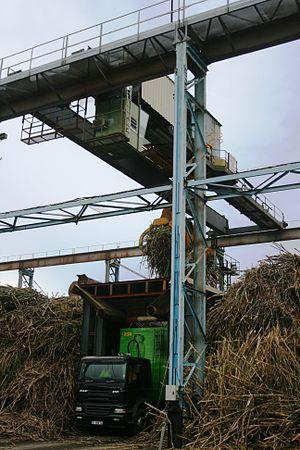
Un cachalot est, sur l'île de La Réunion, un camion à remorque qui transporte un chargement de cannes à sucre entre les canneraies, les centres de réception, les balances et les usines sucrières. Ce type de véhicule doit son nom à une coïncidence : deux véritables cachalots se sont échoués à Saint-Pierre le même jour que le renversement accidentel d'une remorque près de l'usine du Gol.
L'usine de Beaufonds est une usine désaffectée de l'île de La Réunion, département d'outre-mer français dans le sud-ouest de l'océan Indien. Située près du centre-ville de Saint-Benoît, cette sucrerie fut un important centre du traitement de la canne à sucre dans l'Est de cette île jusqu'à sa fermeture en 1996. L'usine a été construite entre 1827 et 1834. Sa cheminée, la cheminée Beaufonds, est inscrite en totalité à l'inventaire supplémentaire des Monuments historiques depuis le 27 juin 2002, ainsi que son terrain d’assiette.